Elizabeth Cady Stanton House (Seneca Falls, New York)

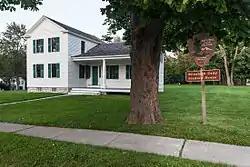
Elizabeth Cady Stanton House in 2013

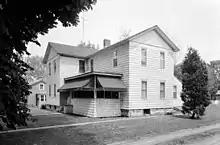
The house in 1968.

The Elizabeth Cady Stanton House is a historic house at 32 Washington Street in the village of Seneca Falls, New York. Built before 1830, it was the home of suffragist Elizabeth Cady Stanton (1815-1902) from 1847 to 1862. It is now a historic house museum as part of Women's Rights National Historical Park. It was declared a National Historic Landmark in 1965.